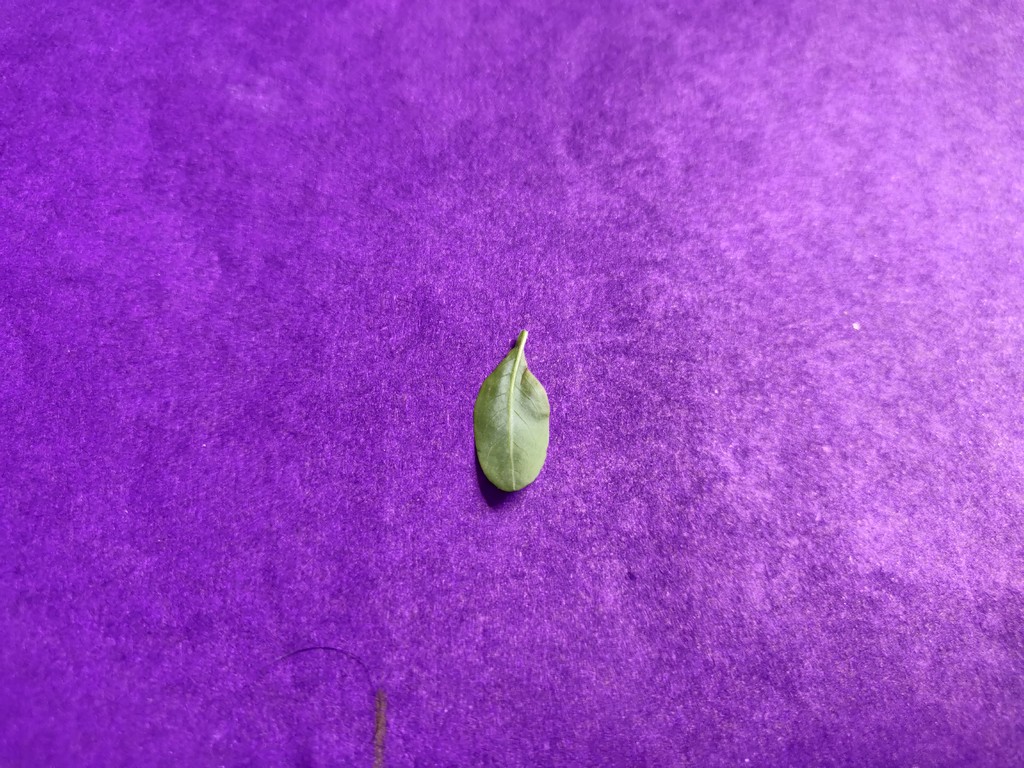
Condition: Healthy
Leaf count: single
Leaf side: back